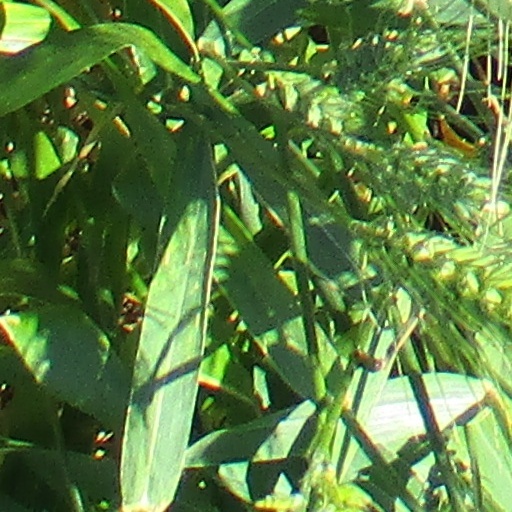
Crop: wheat